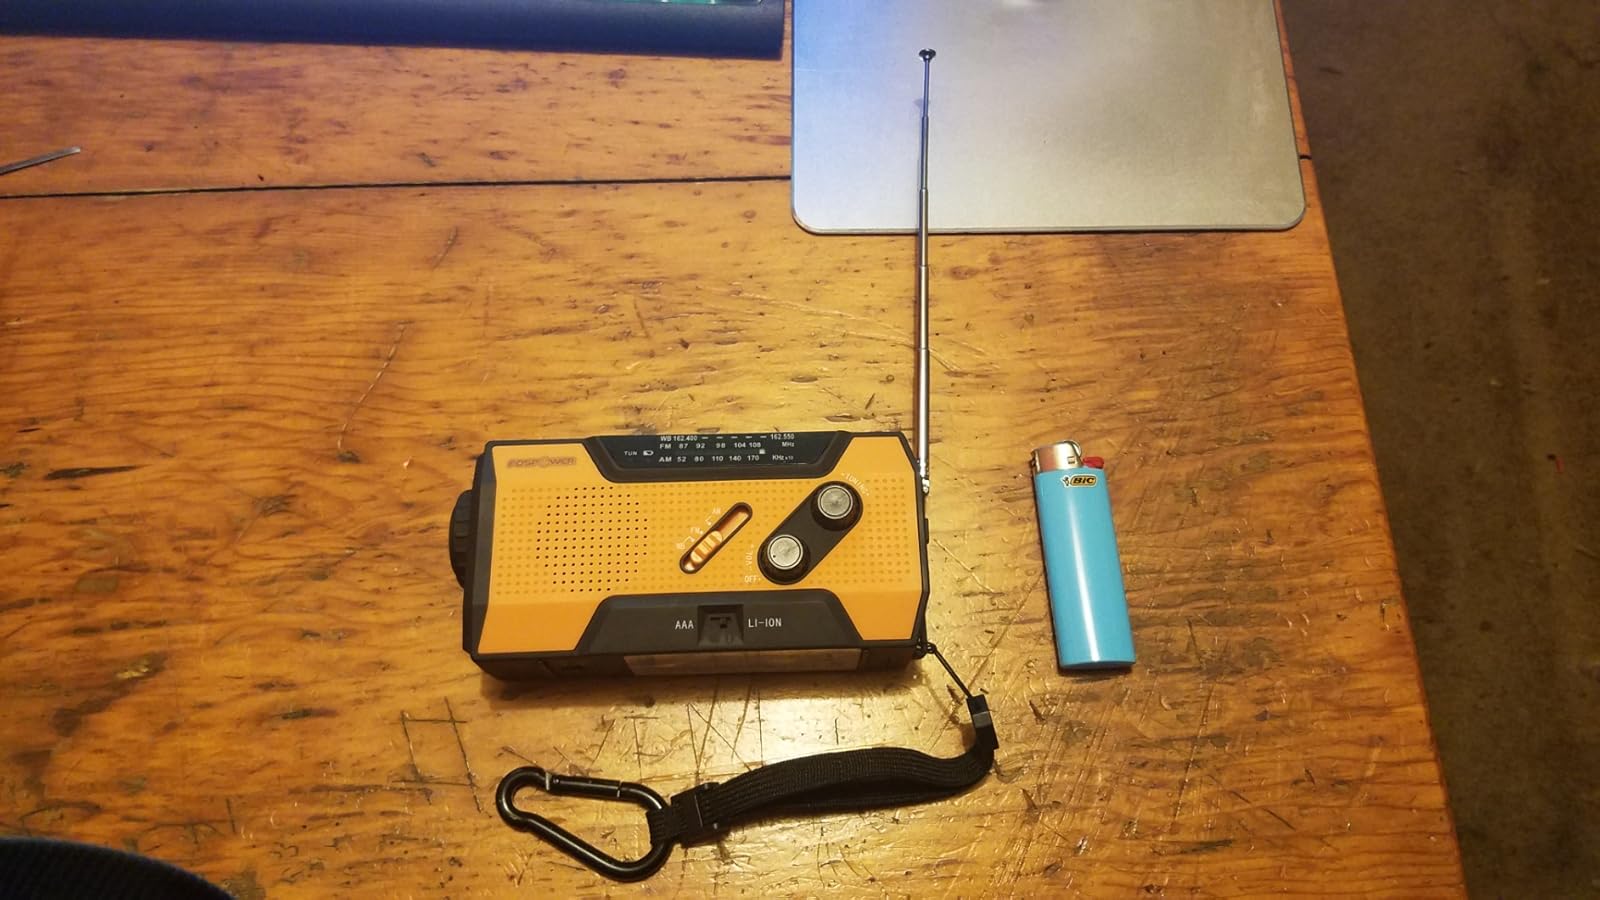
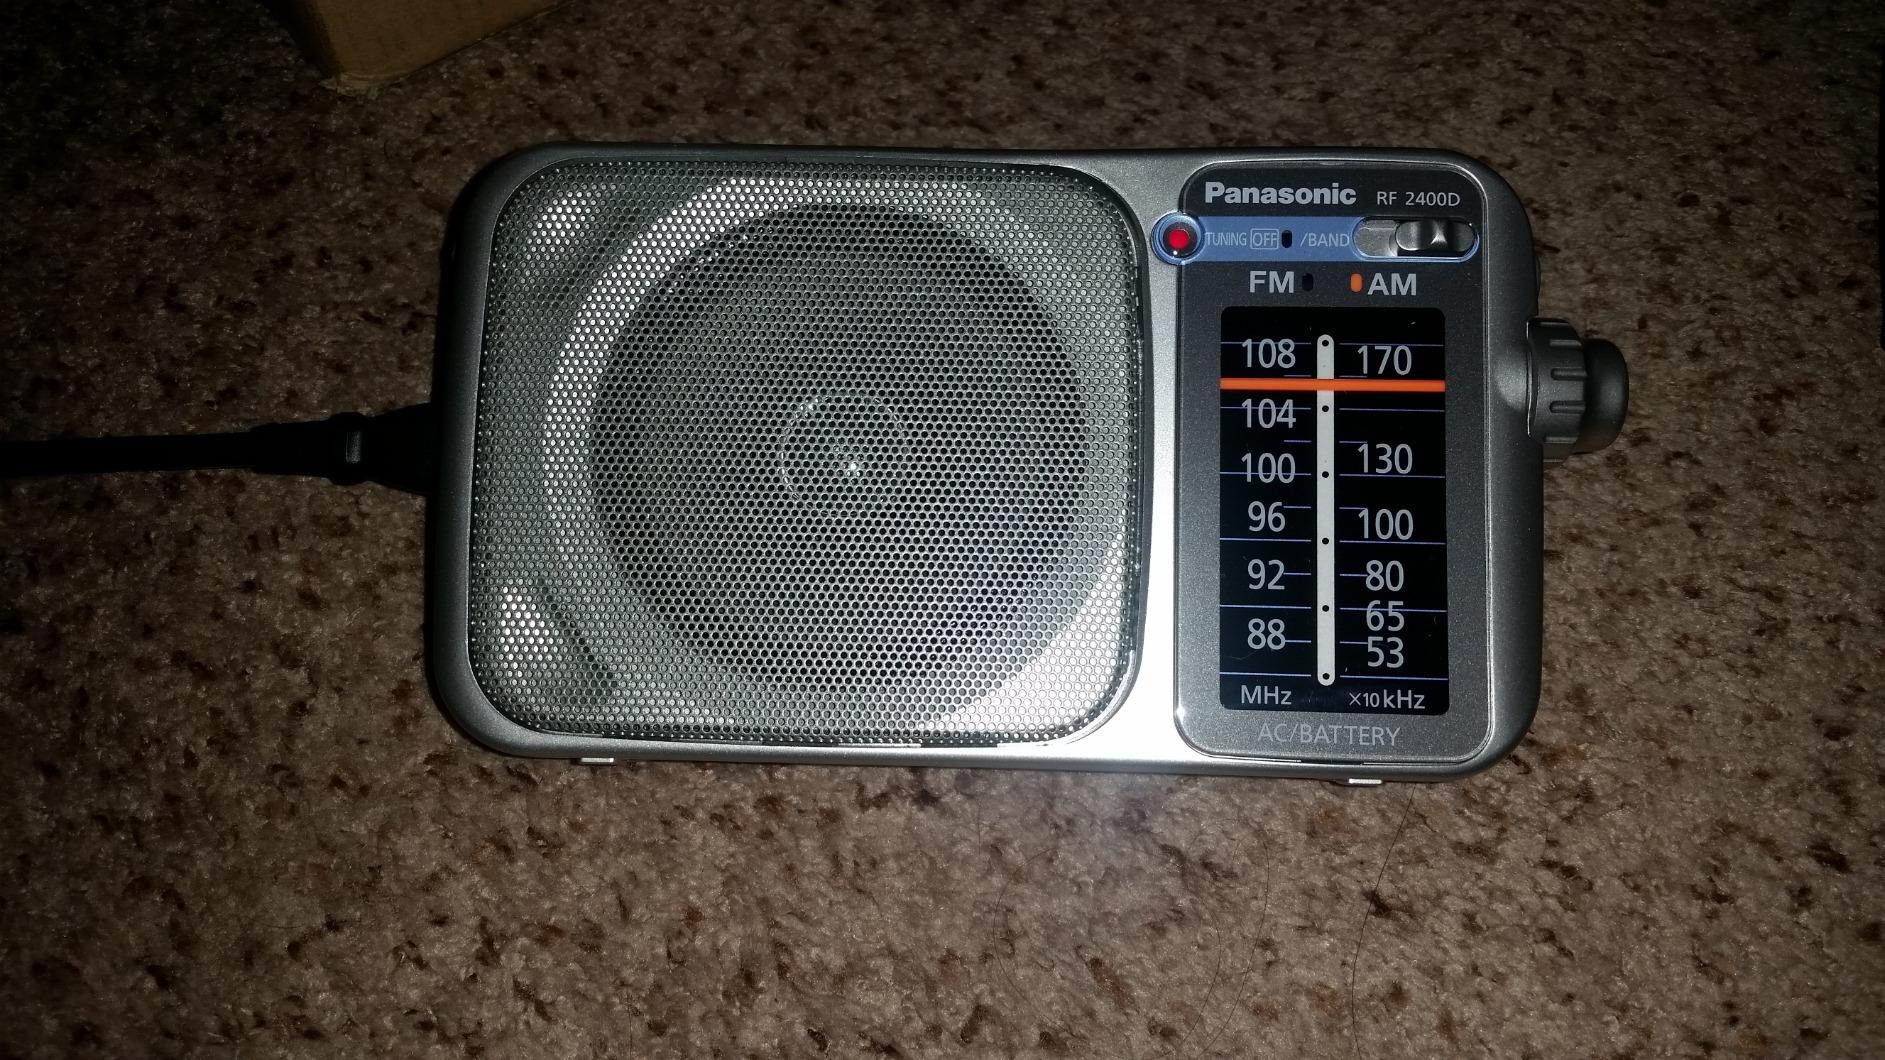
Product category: radio
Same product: no